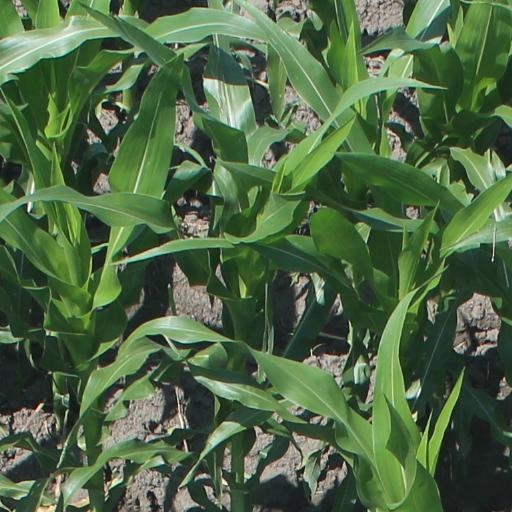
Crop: maize; corn